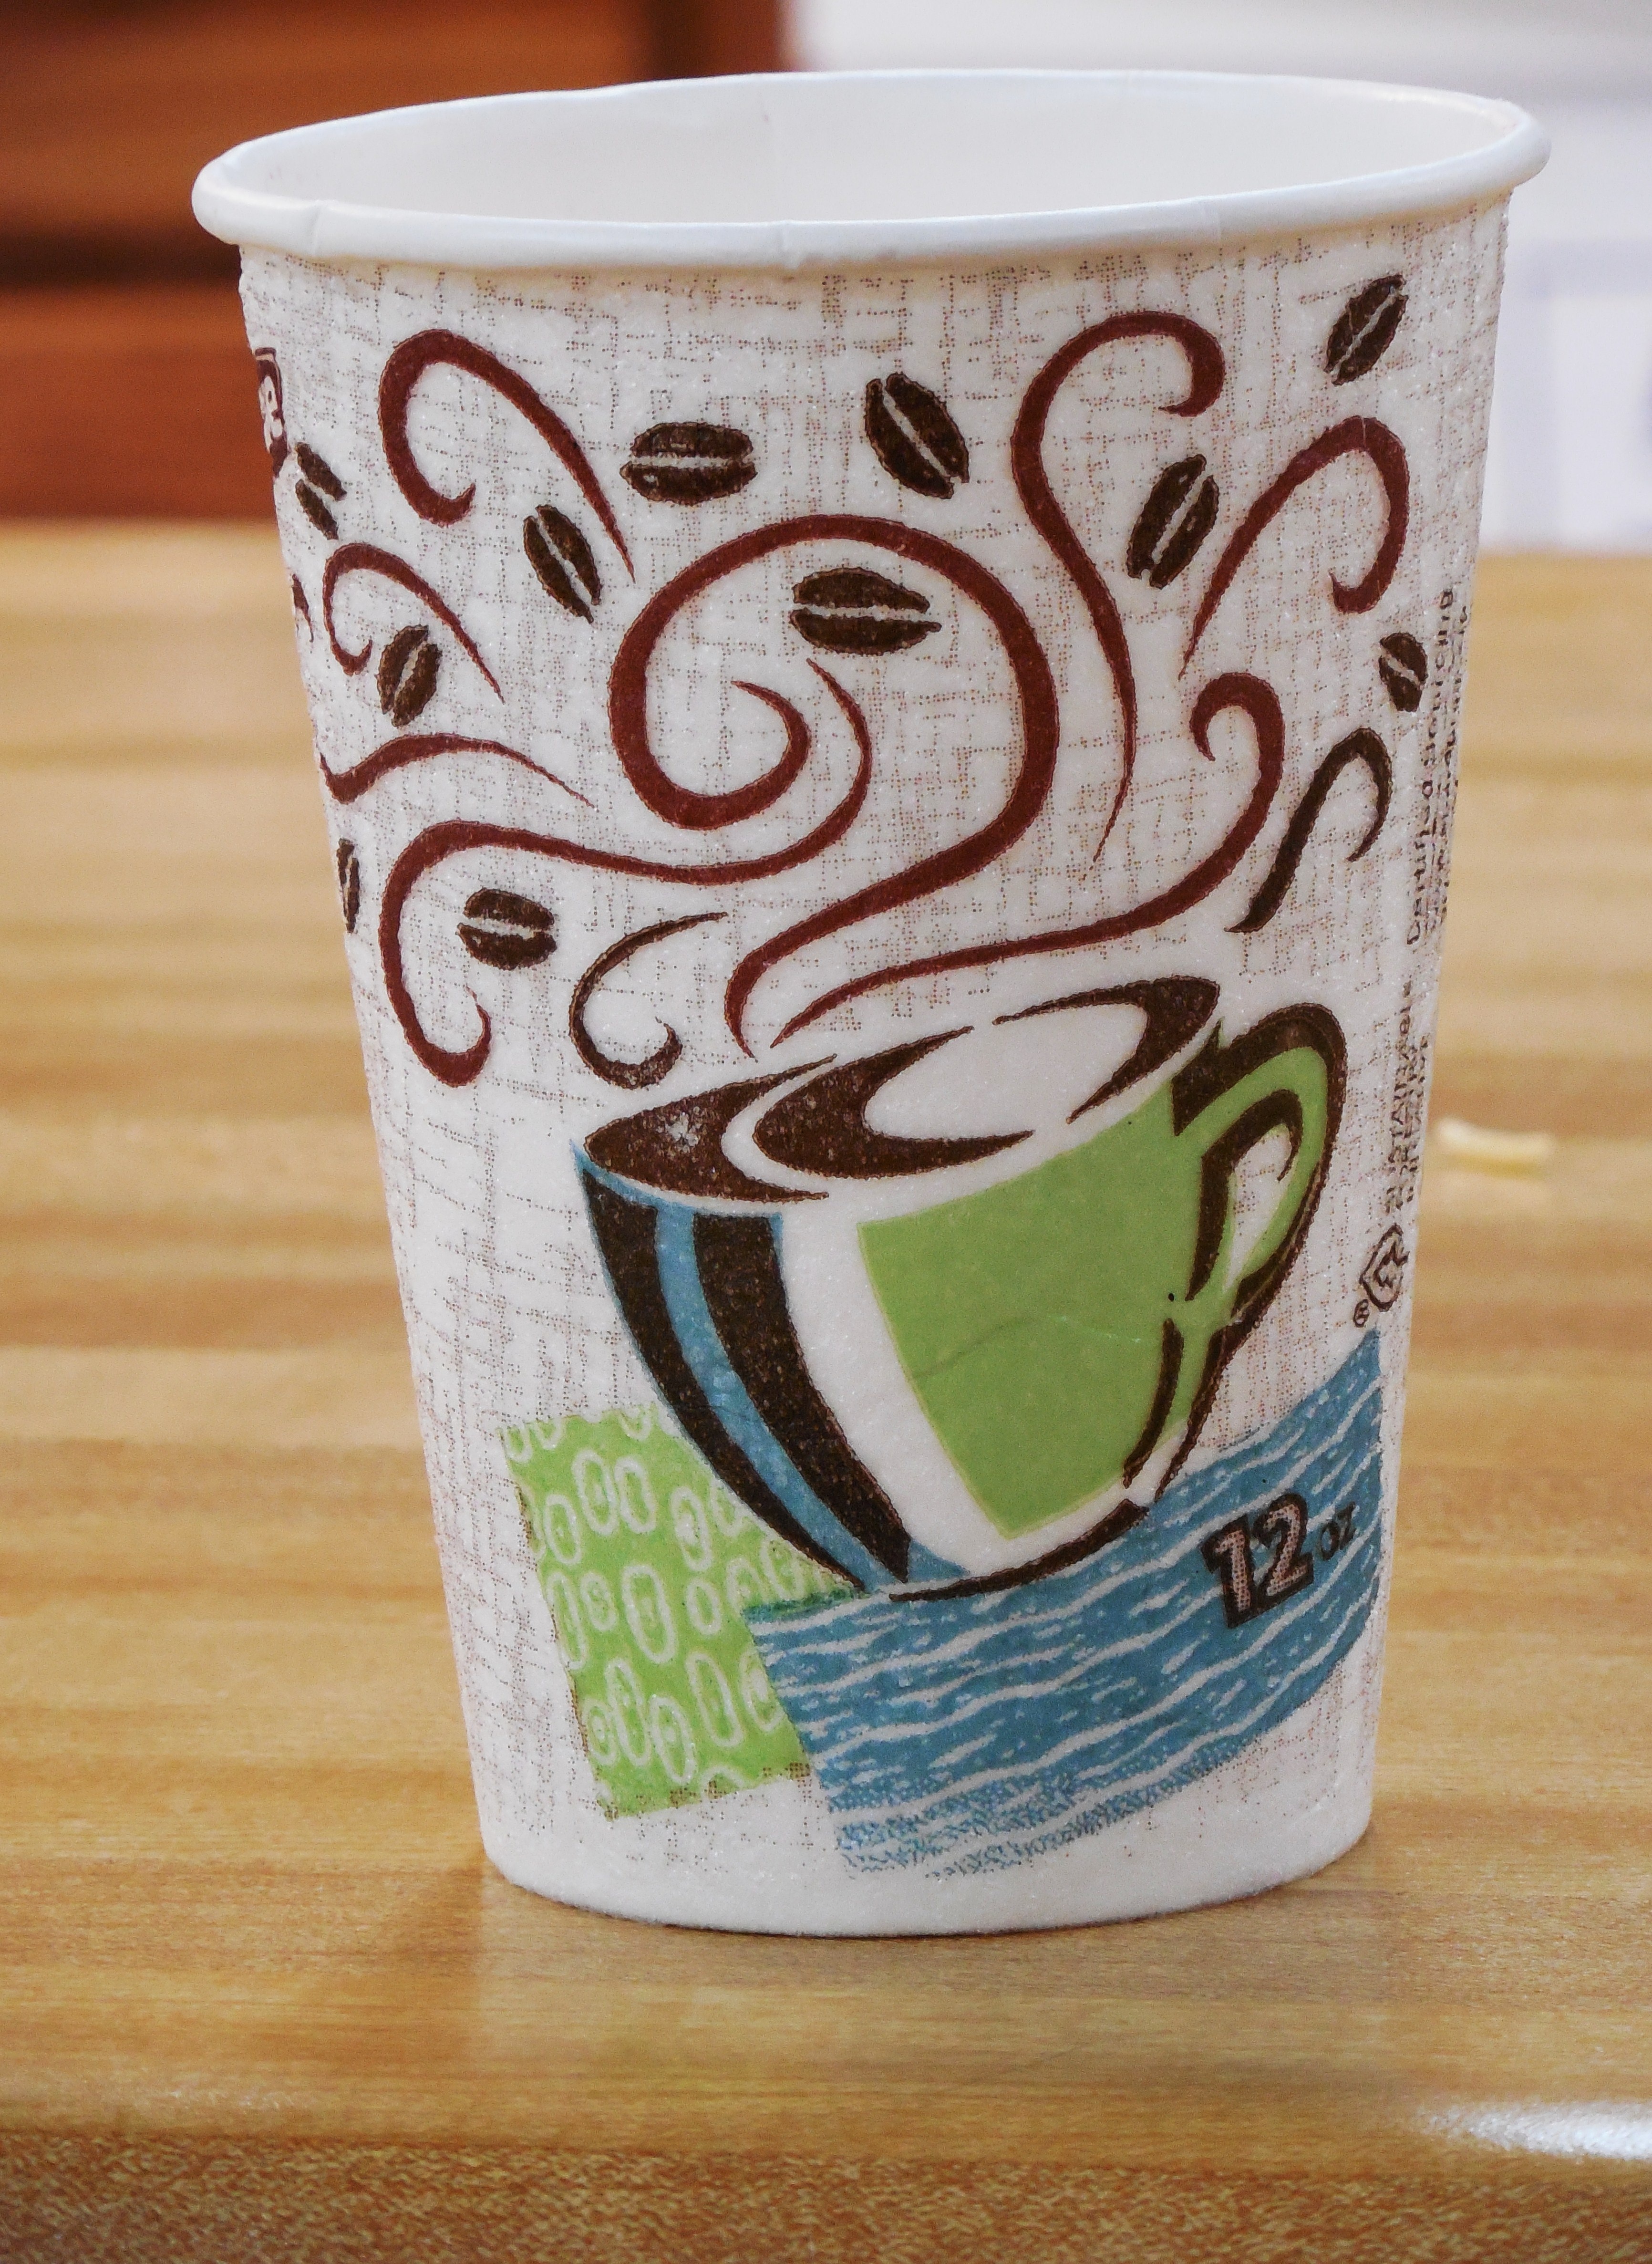
liquid, cafe, coffee, white, steam, morning, rustic, dark, aroma, bean, cup, cappuccino, food, ceramic, brown, beverage, drink, black, breakfast, gourmet, espresso, mug, lighting, coffee cup, material, caffeine, art, hot, flowerpot, taste, mocha, drinkware